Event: Nepal Earthquake
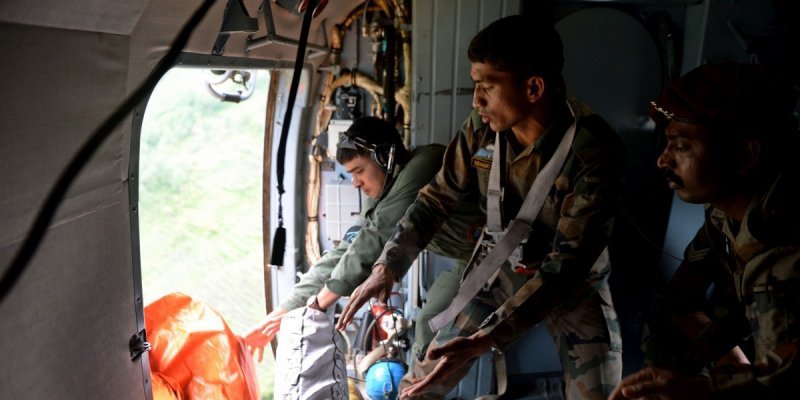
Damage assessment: no_damage